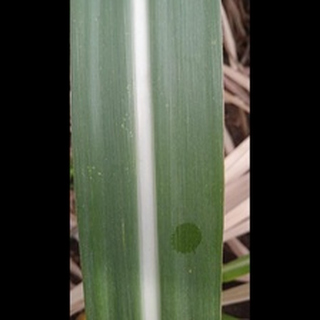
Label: healthy_sugarcane